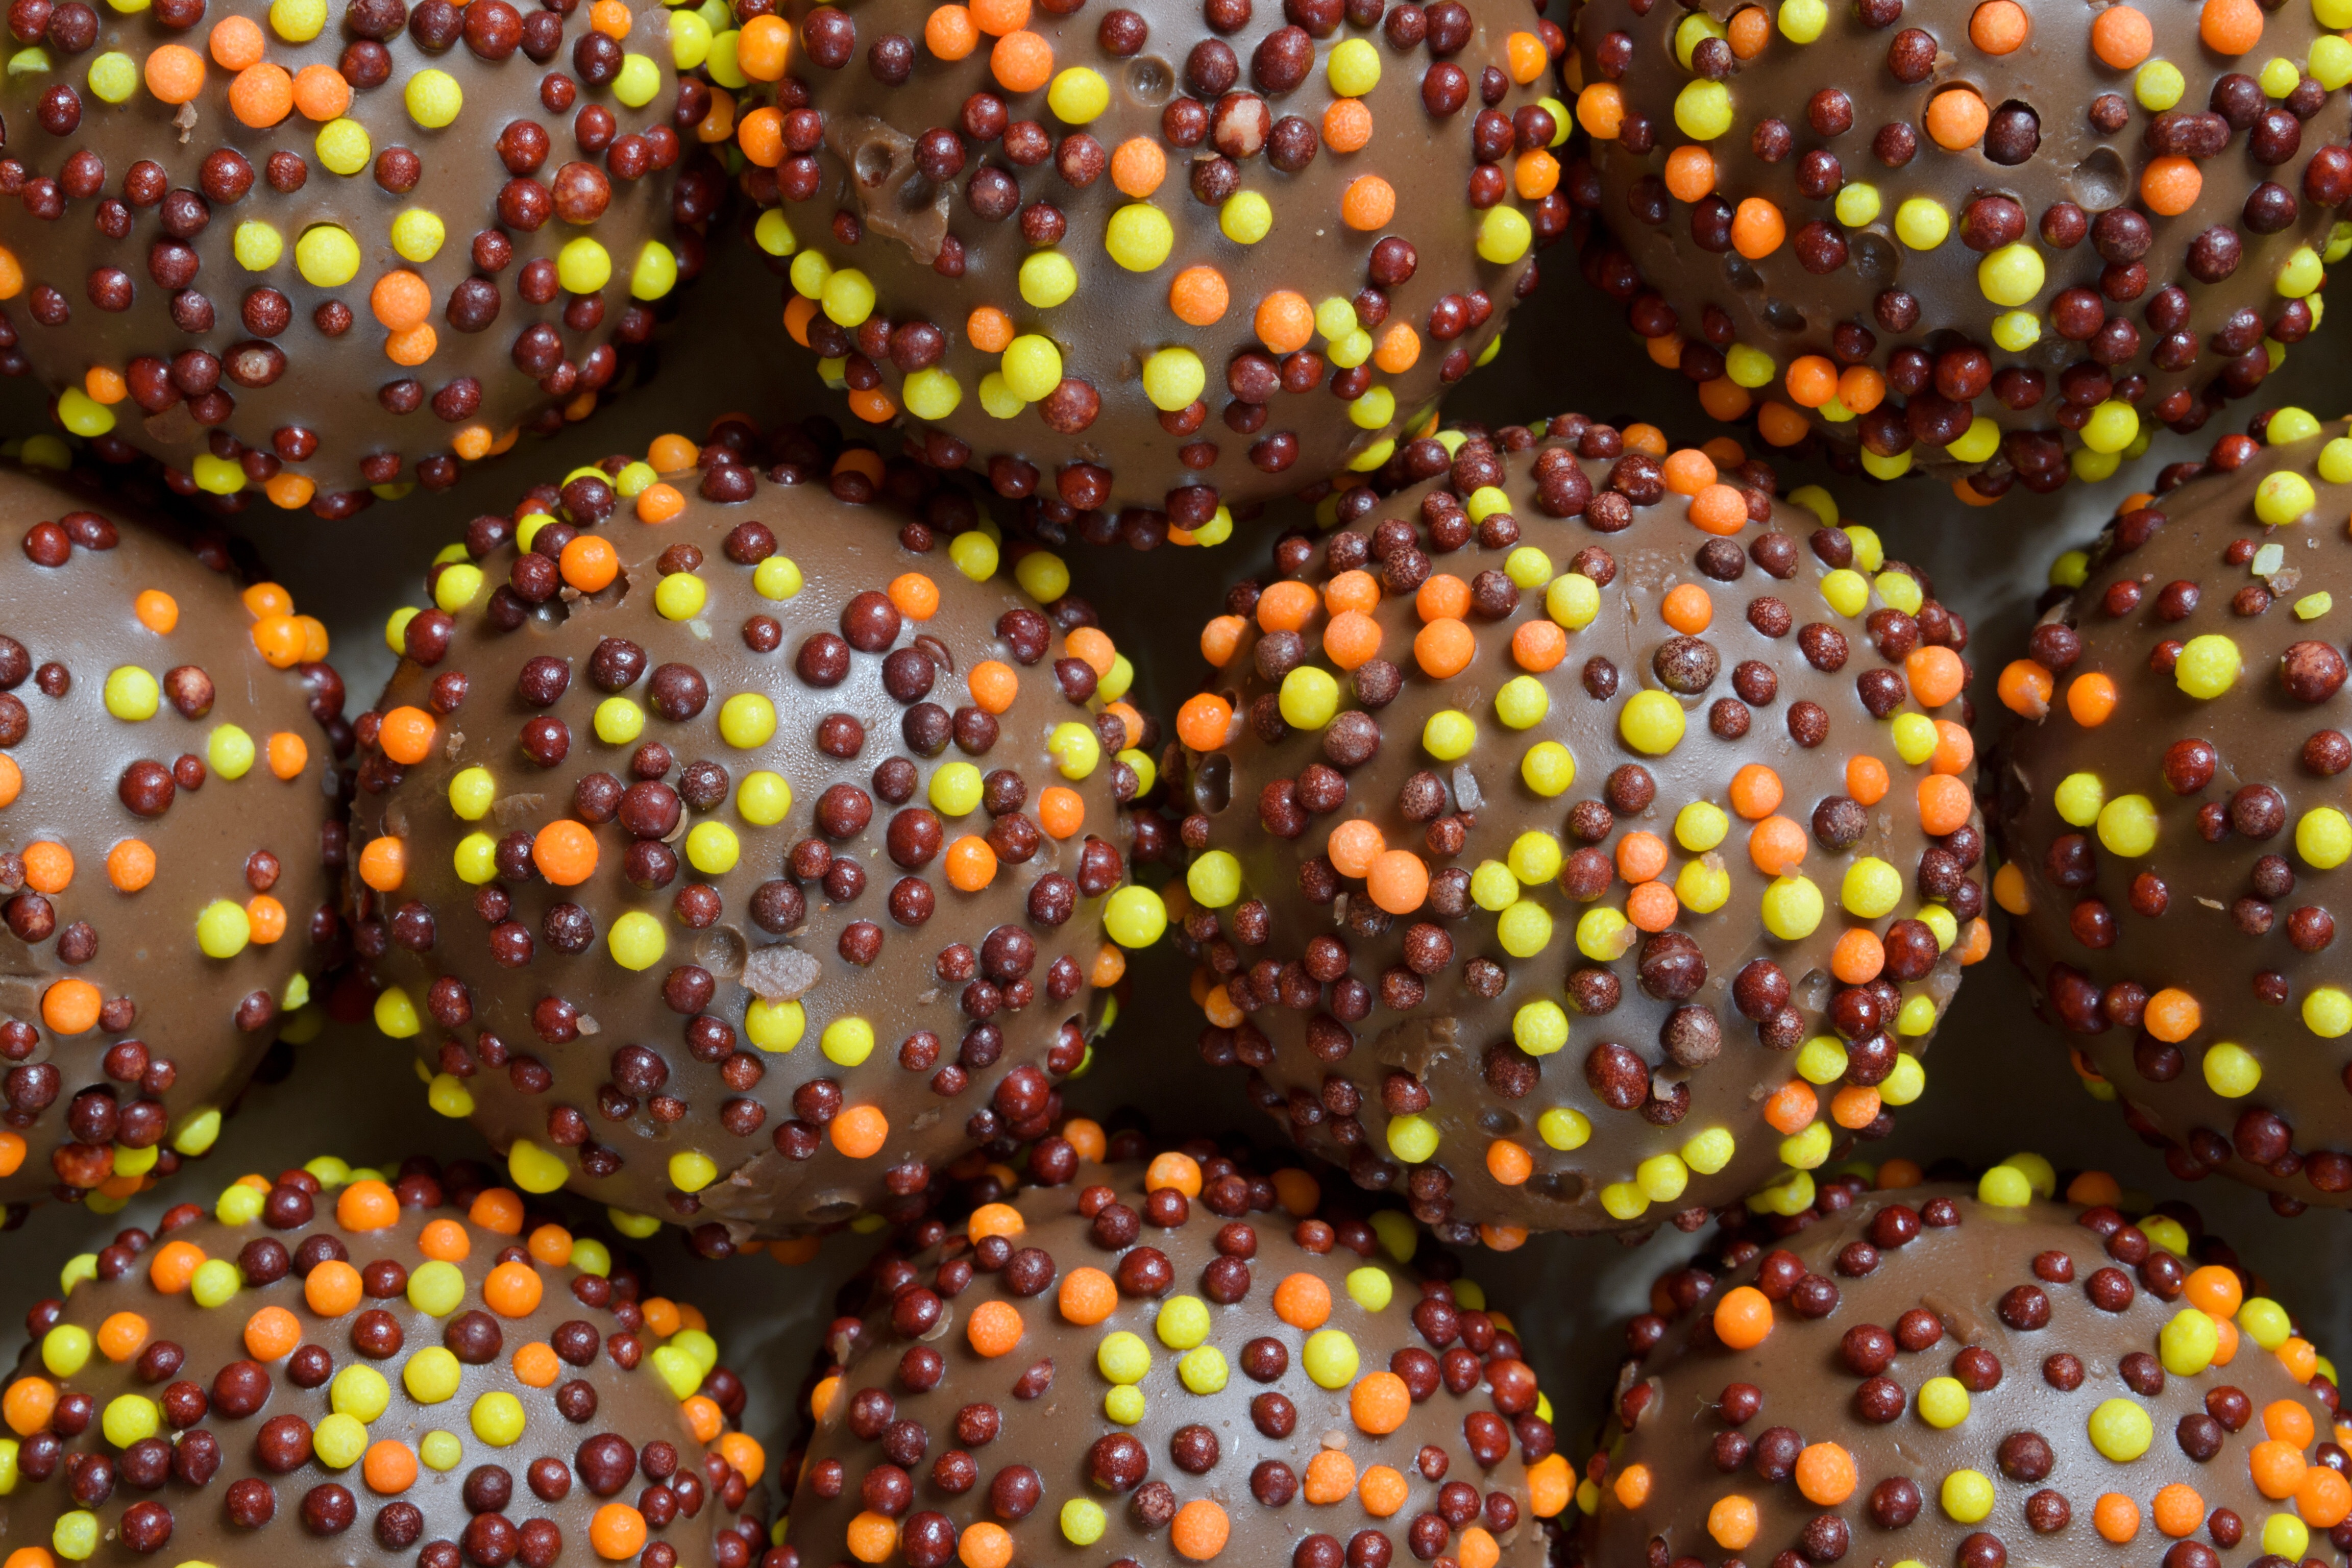
pattern, food, produce, holiday, dessert, ornament, sweets, candy, easter, products, sprinkles, confectionery, candy avk, chocolate candy, sprinkling confectionery, nonpareils